Pine woods tree frog

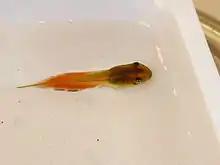
Pinewoods tree frog tadpole with red tail induced by the presence of predators (dragonfly larvae).

Pine woods tree frogs lay eggs in ephemeral water bodies. Eggs generally hatch within 24 hours, and tadpoles metamorphose into baby froglets after 50–75 days at 11–15 mm in length. Tadpoles are remarkably variable; similar to the squirrel tree frog ("Dryophytes squirellus"), the presence or absence of dragonfly larvae (a predator) induces a dramatic, red-colored tail.